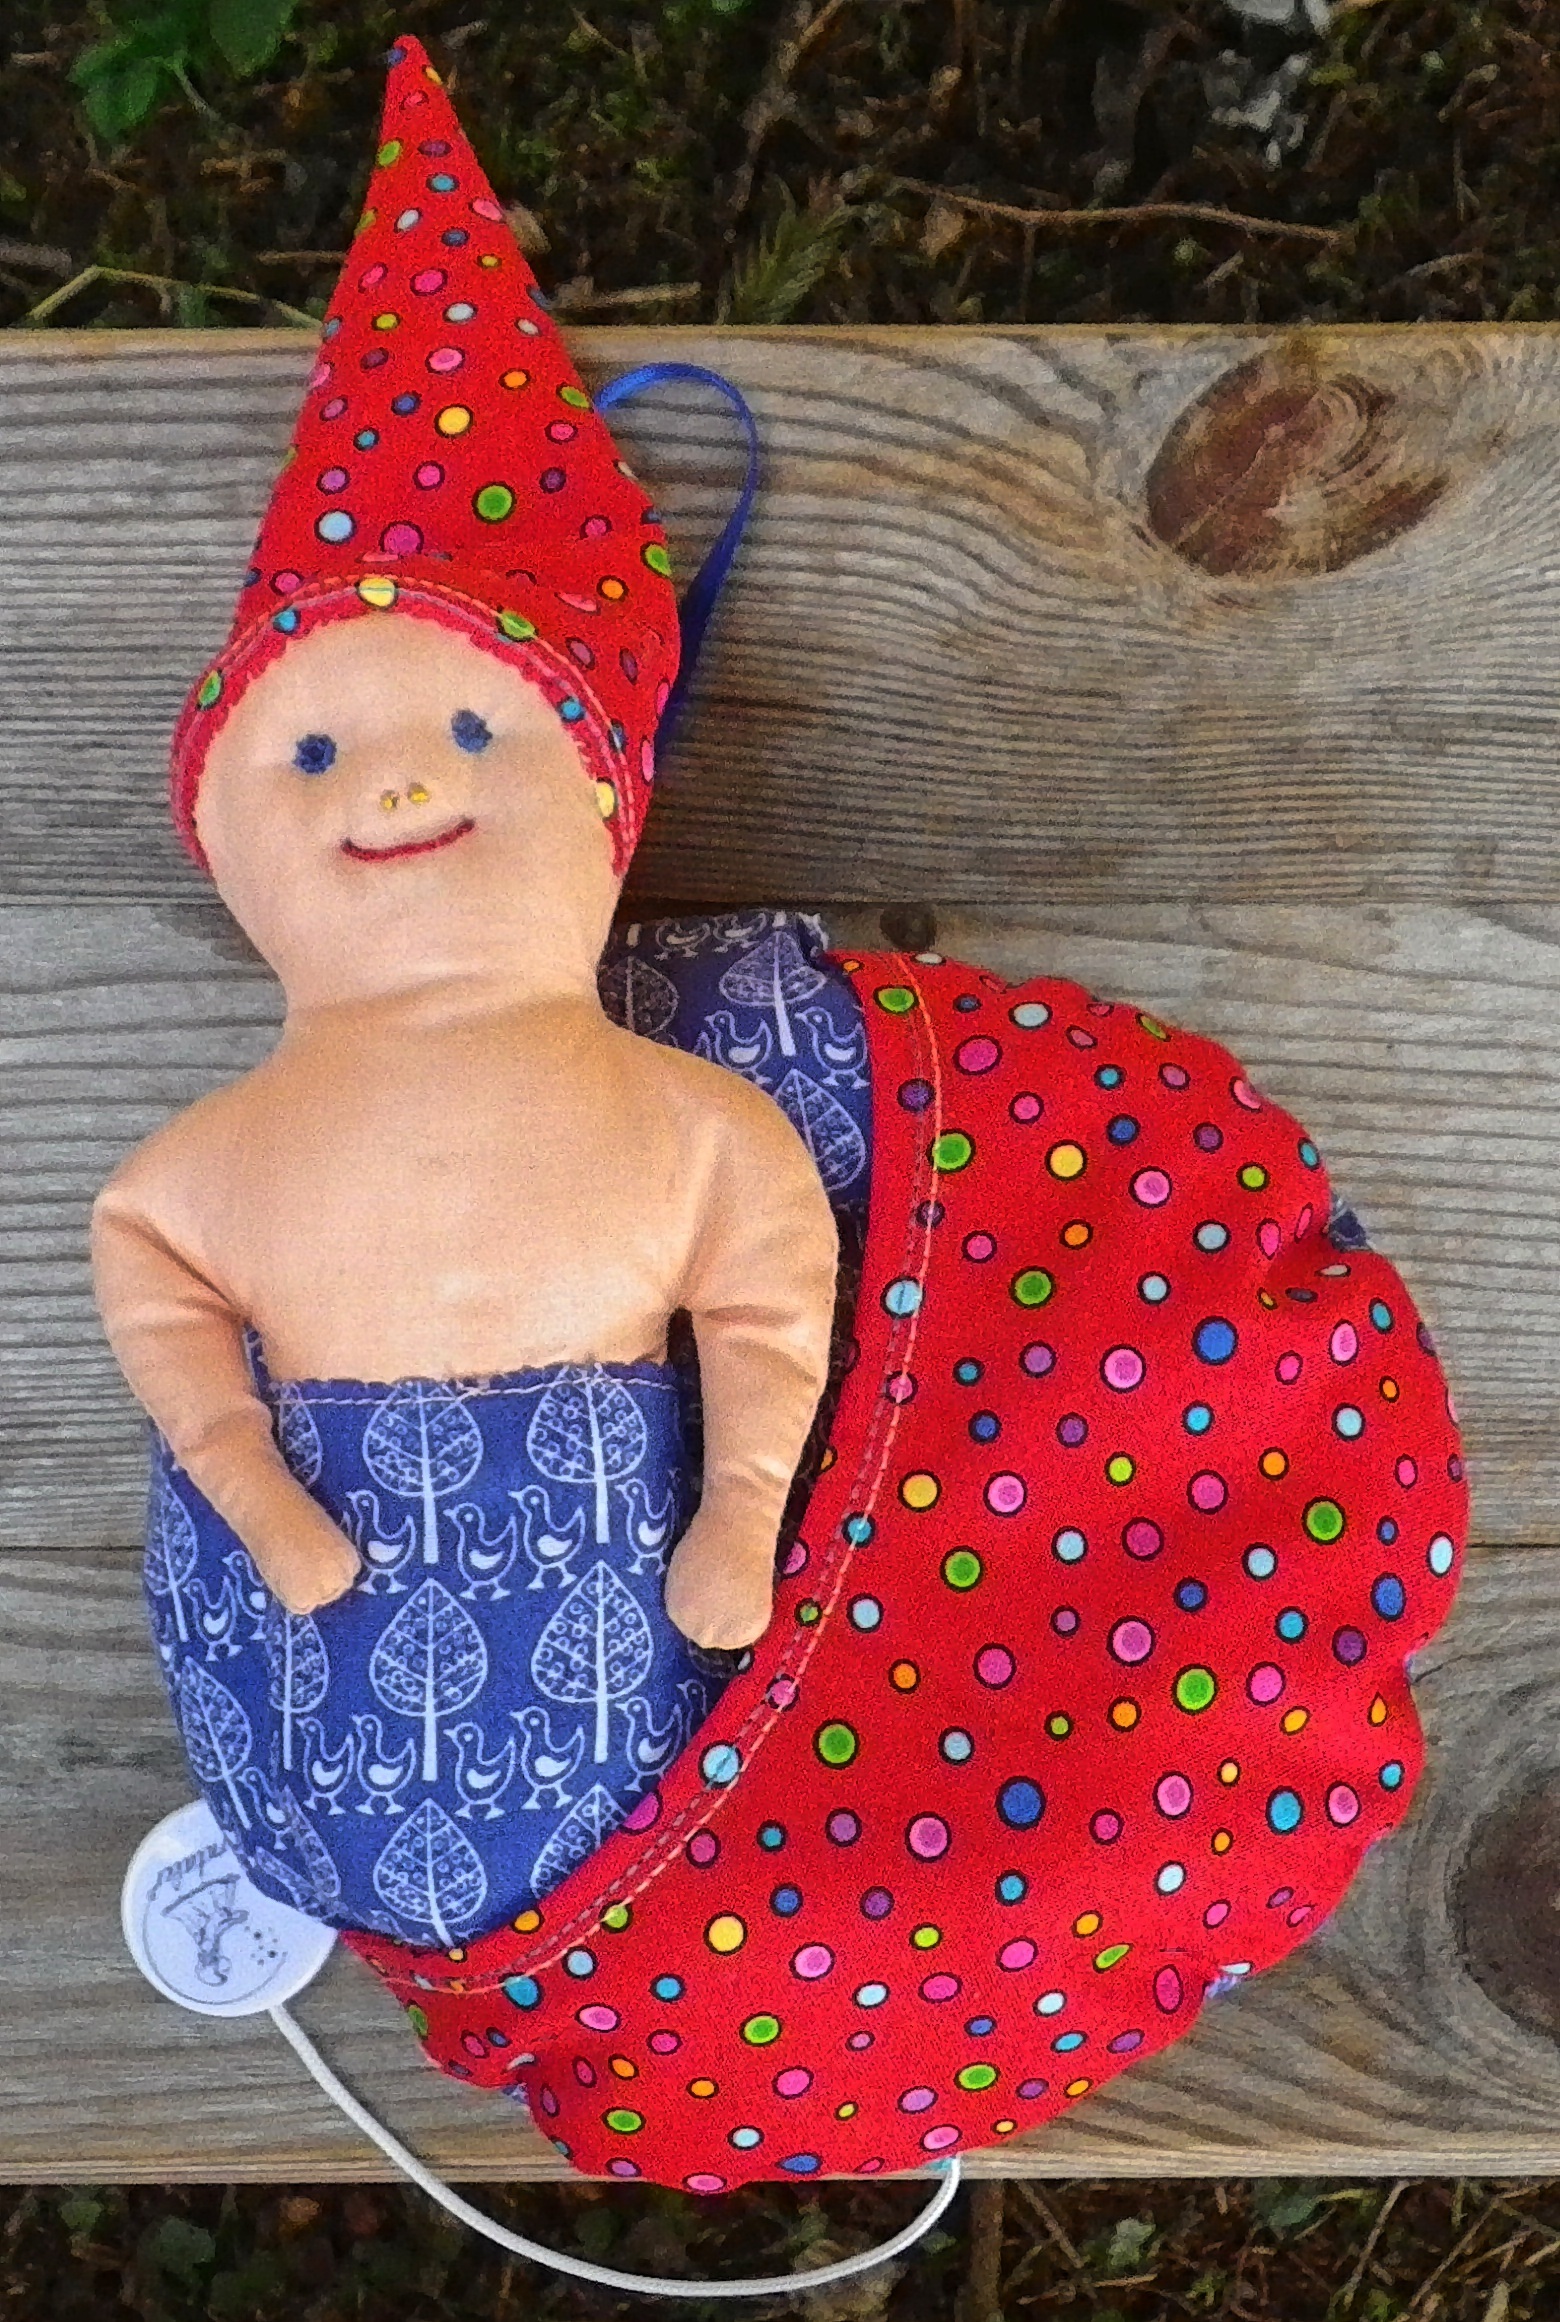
pattern, red, child, clothing, art, design, costume, mermaid, game clock, cuddly doll